Borders Railway

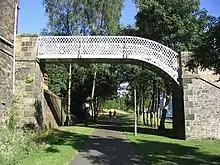
Footbridge over the former Waverley Route right-of-way in Galashiels. Track has since been relaid under the bridge.

In July 2005, the Waverley Railway Bill Committee came out in support of reopening as far as Galashiels. The bill was debated in September 2005 and a motion supporting it was passed with 102 in favour, none against and one abstention. On 9 May 2006, the bill committee published its final report supporting the project with two recommendations: a station had to be provided at Stow and the line had to be completed to its full extent, i.e. as far as Tweedbank. These recommendations were accepted by the Scottish Parliament in the final debate on the bill on 14 June 2006. The bill was carried by 114 votes to one. The Waverley Railway (Scotland) Act 2006 received Royal Assent on 24 June 2006 and sanctioned the construction of around of new railway as far as Tweedbank with seven new stations. In total, the Act had taken three full Parliamentary years to be passed, with 29 committee meetings, 108 witnesses and a quantity of paper in height.